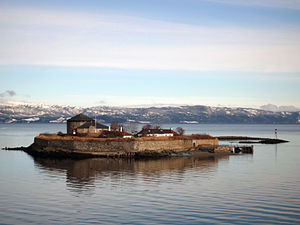
Munkholmen / Historie / Kloster (1100–1537)
Munkholmen hvor det oprindelige Benedectinerkloster lå.
Munkholmen er en lille ø på 13 hektar som ligger ca. 2 km udenfor Trondheim centrum i Trondheimsfjorden.